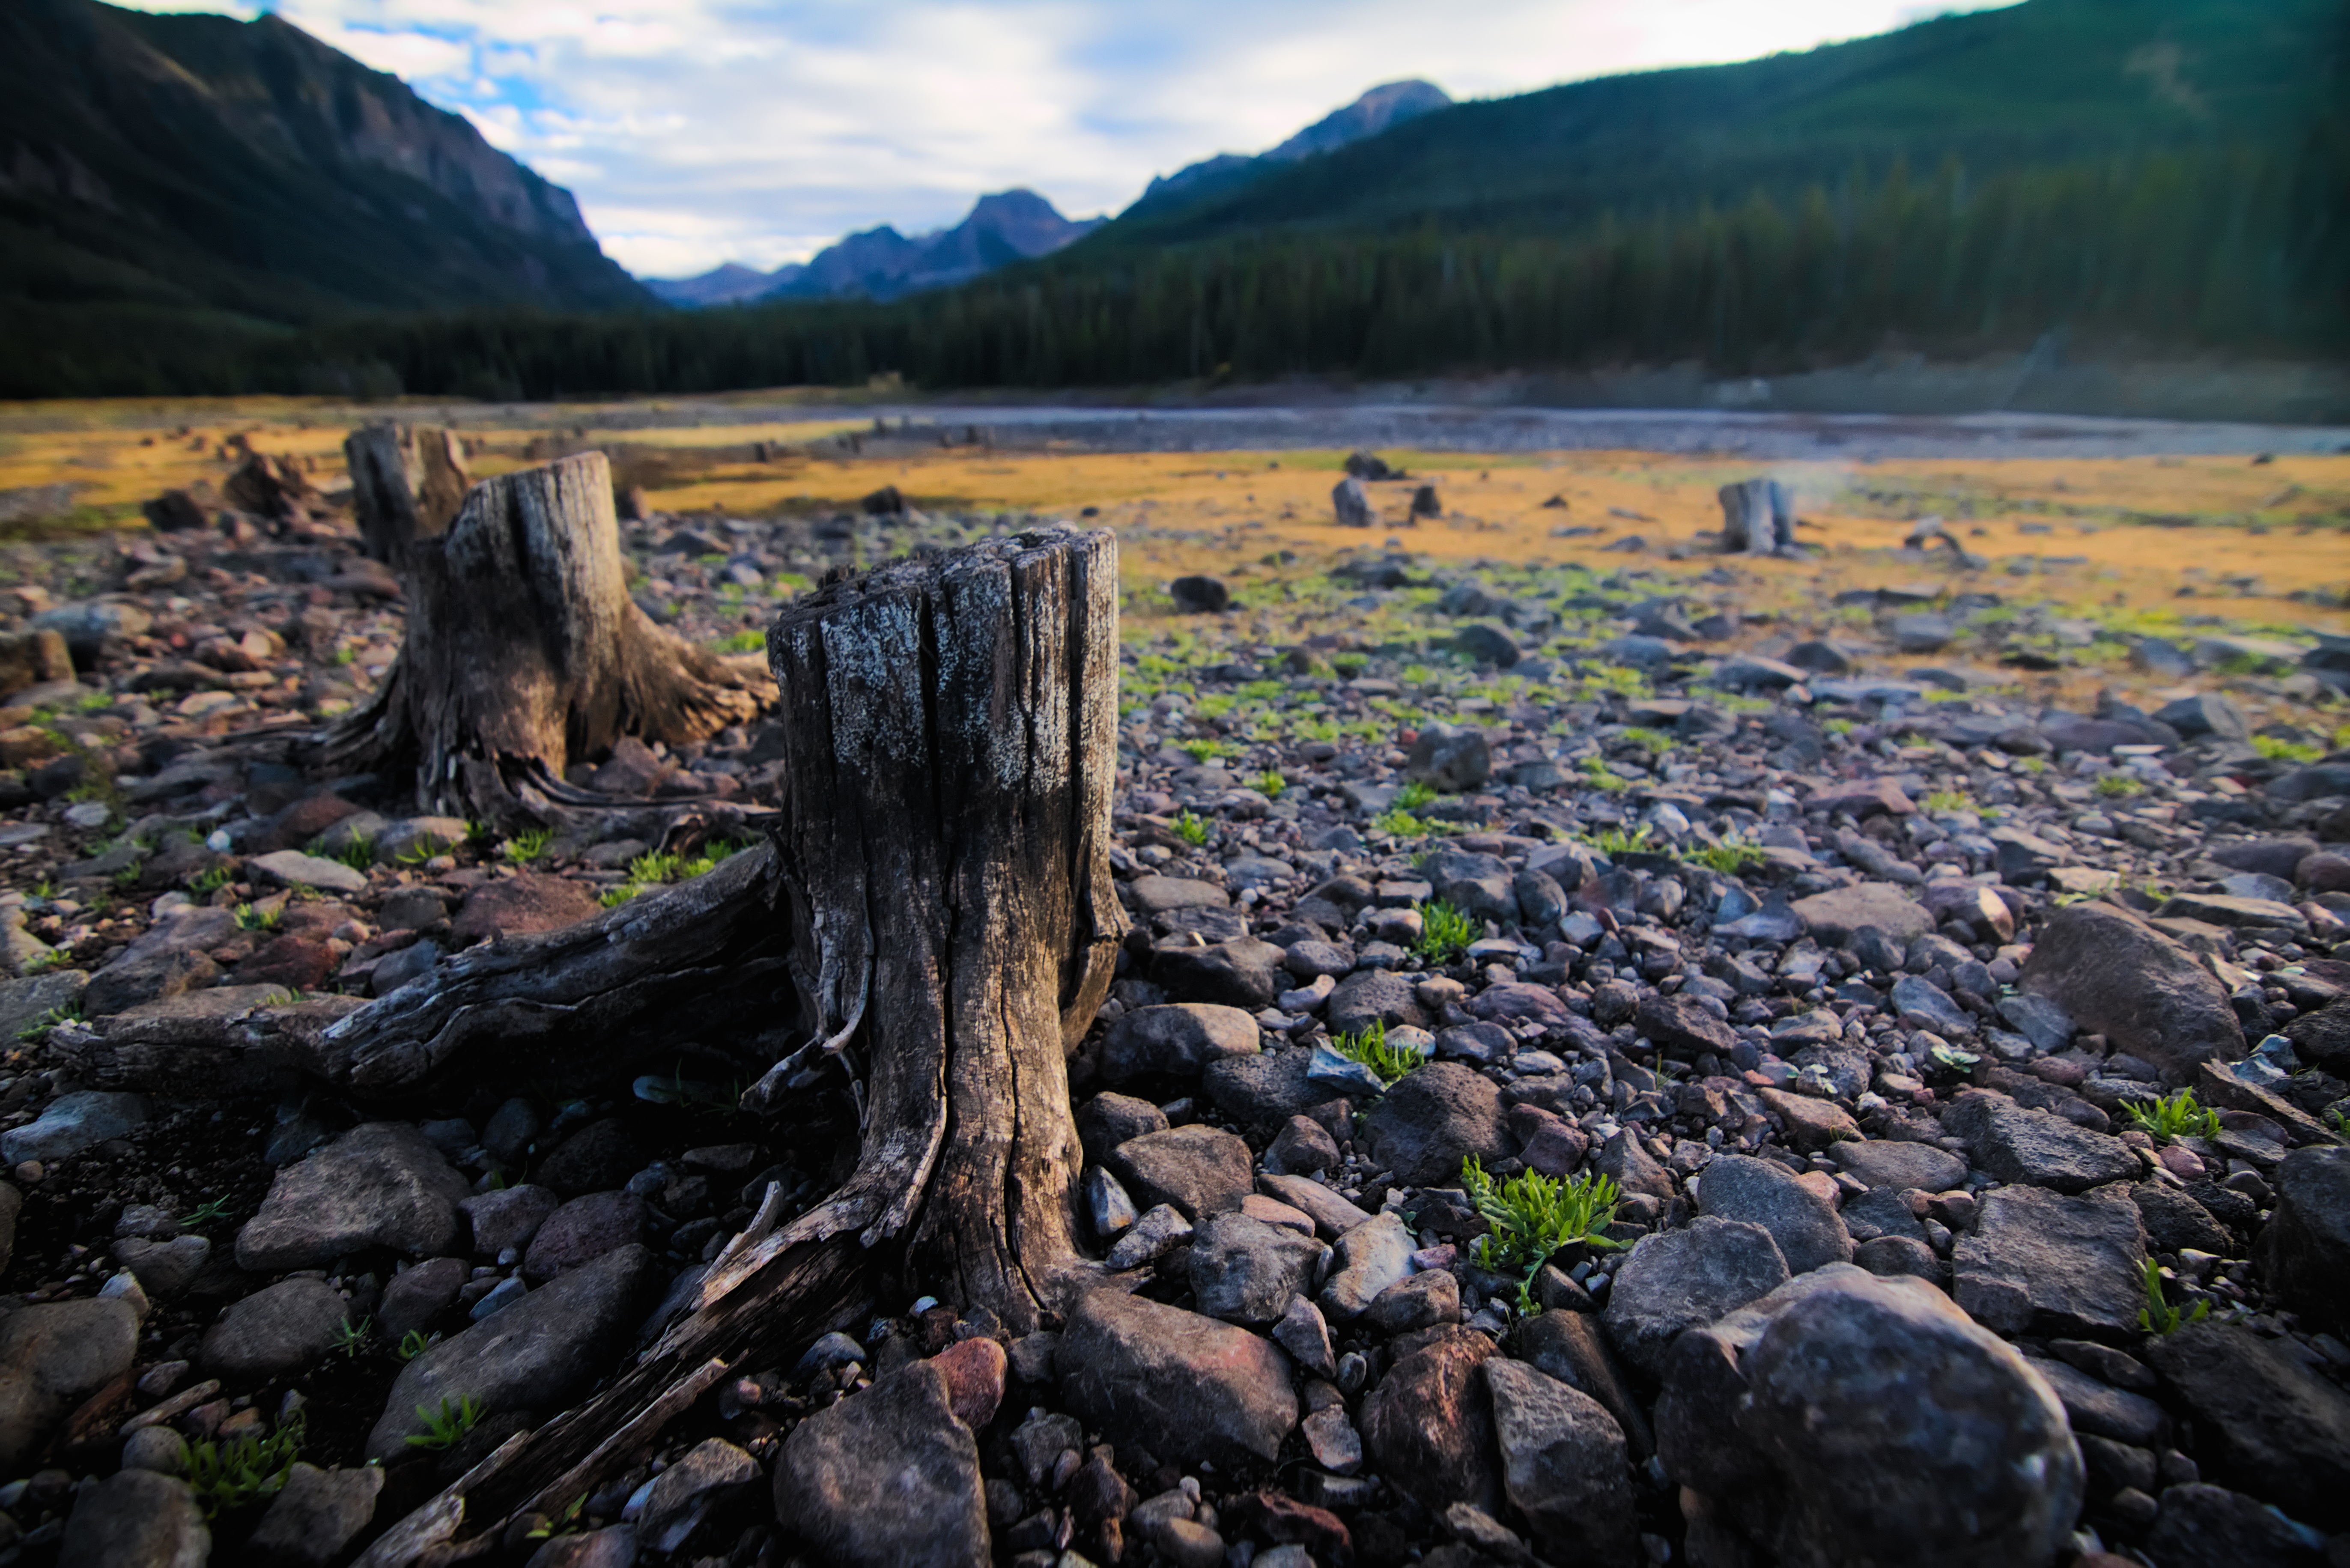
landscape, tree, nature, forest, rock, wilderness, walking, mountain, trail, lake, adventure, stream, autumn, national park, ridge, geology, fell, habitat, loch, natural environment, geographical feature